Magdol Commando

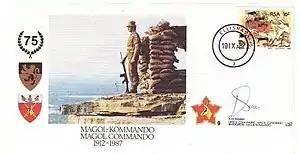
SADF era Magdol Commando commemorative letter

During this era, the unit was mainly used for area force protection, search and cordones as well as stock theft control assistance to the rural police.